Bhopal

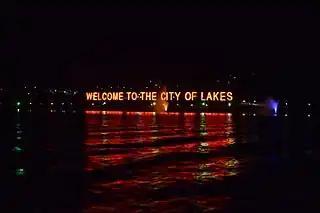
Lighting for The City of Lakes in Bhopal

Bhopal has an average elevation of 500 metres (1,401 ft) and is located in the central part of India, just north of the upper limit of the Vindhya mountain ranges. Located on the Malwa plateau, it is higher than the north Indian plains and the land rises towards the Vindhya Range to the south. The city has uneven elevation and has small hills within its boundaries. The prominent hills in Bhopal are the Idgah, Arera and Shyamala hills in the northern region, together with the Katara hills in the southern region. There are 17 lakes and 5 reservoirs biggest of them are upper lake (Bada Talab) and lower lake. The Upper Lake was built in the 11th century and has a surface area of 36 km and catchment area of 361 km while the Lower Lake has a surface area of 1.29 km and catchment area of 9.6 km. Recently, Bhopal Municipal Corporation came with a resolution to involve local citizens in cleaning, conserving and maintaining the lakes. Bhopal city is divided into two parts where one part which is near the VIP road and lake is Old Bhopal (north) and the other, New Bhopal (south), where malls are mainly situated. List of pin codes from Bhopal is 462001 to 462050 which comes under Bhopal postal division (Bhopal Region).